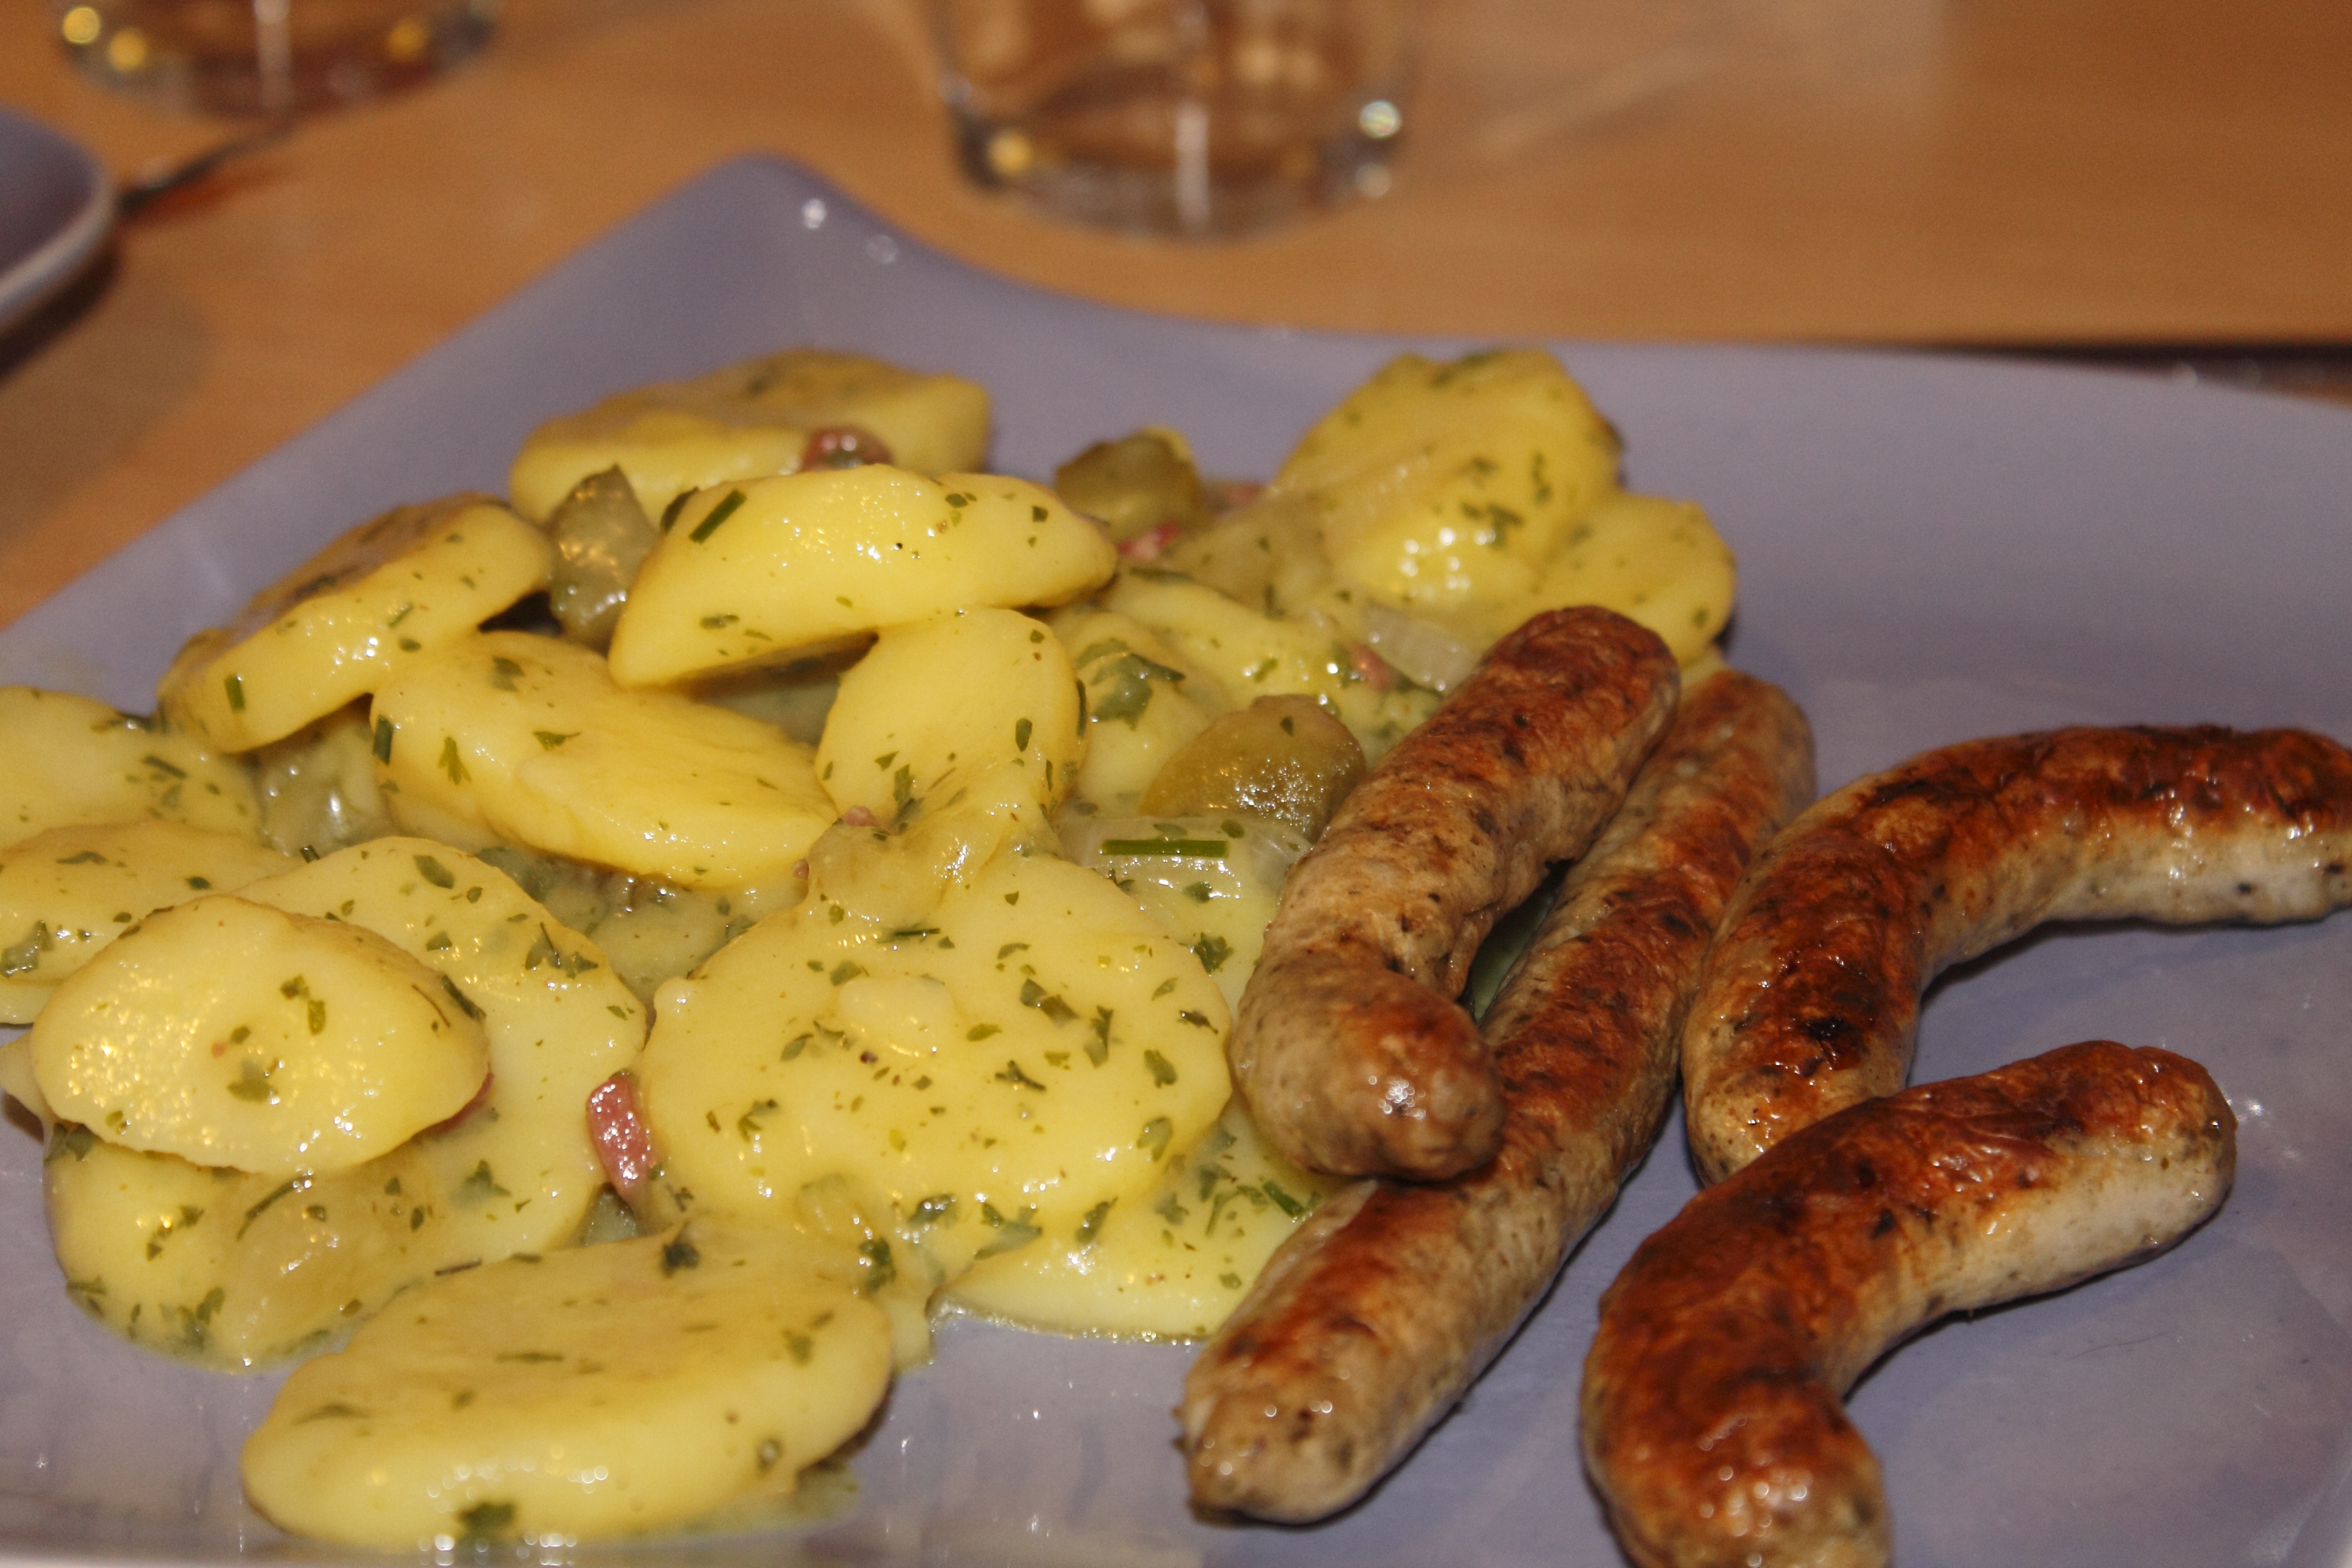
sharp, dish, meal, food, produce, vegetable, eat, meat, lunch, cuisine, sauce, sausage, noodles, fried, banquet, gastronomy, bratwurst, nuremberg, baden, piquant, potato salad, meat products